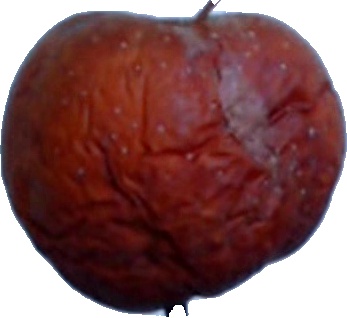
Label: apple_rotten_1